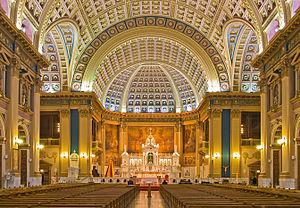
Vue intérieure de la basilique Notre-Dame des Douleurs (Our Lady of Sorrows) de Chicago, en Illinois (États-Unis). Italiano: Il santuario della Madonna Addolorata a Chicago.
Chicago /ʃi.ka.ɡo/ est la troisième ville des États-Unis par sa population et est située dans le Nord-Est de l'État de l'Illinois. C'est la plus grande ville de la région du Midwest, dont elle forme le principal centre économique et culturel. Chicago se trouve sur la rive sud-ouest du lac Michigan, un des cinq Grands Lacs d'Amérique du Nord. Les rivières Chicago et Calumet traversent la ville.
La basilique Notre-Dame-des-Douleurs de Chicago est un sanctuaire marial de la ville de Chicago, dans l'État de l'Illinois. Cette paroisse catholique est également un lieu de pèlerinage autour des reliques de saint Pérégrin, considéré comme le Saint-Patron des personnes atteintes par le cancer ou le sida.
Cet article relate l'histoire et divers aspects de l'architecture de Chicago, la troisième plus grande ville des États-Unis. L'architecture de cette ville a reflété et influencé pendant longtemps l'architecture américaine. La ville de Chicago comprend certains des premiers bâtiments réalisés par des architectes aujourd'hui mondialement reconnus. Comme la plupart des bâtiments du centre-ville ont été détruits par le Grand incendie de 1871, ils sont plutôt réputés pour leur originalité que pour leur ancienneté. À la suite de cet événement qui marqua définitivement l'histoire de la ville, Chicago devient un laboratoire d'expériences architecturales où se côtoient une multitude de styles et de mouvements allant de la fin du XIXᵉ siècle jusqu'à nos jours.